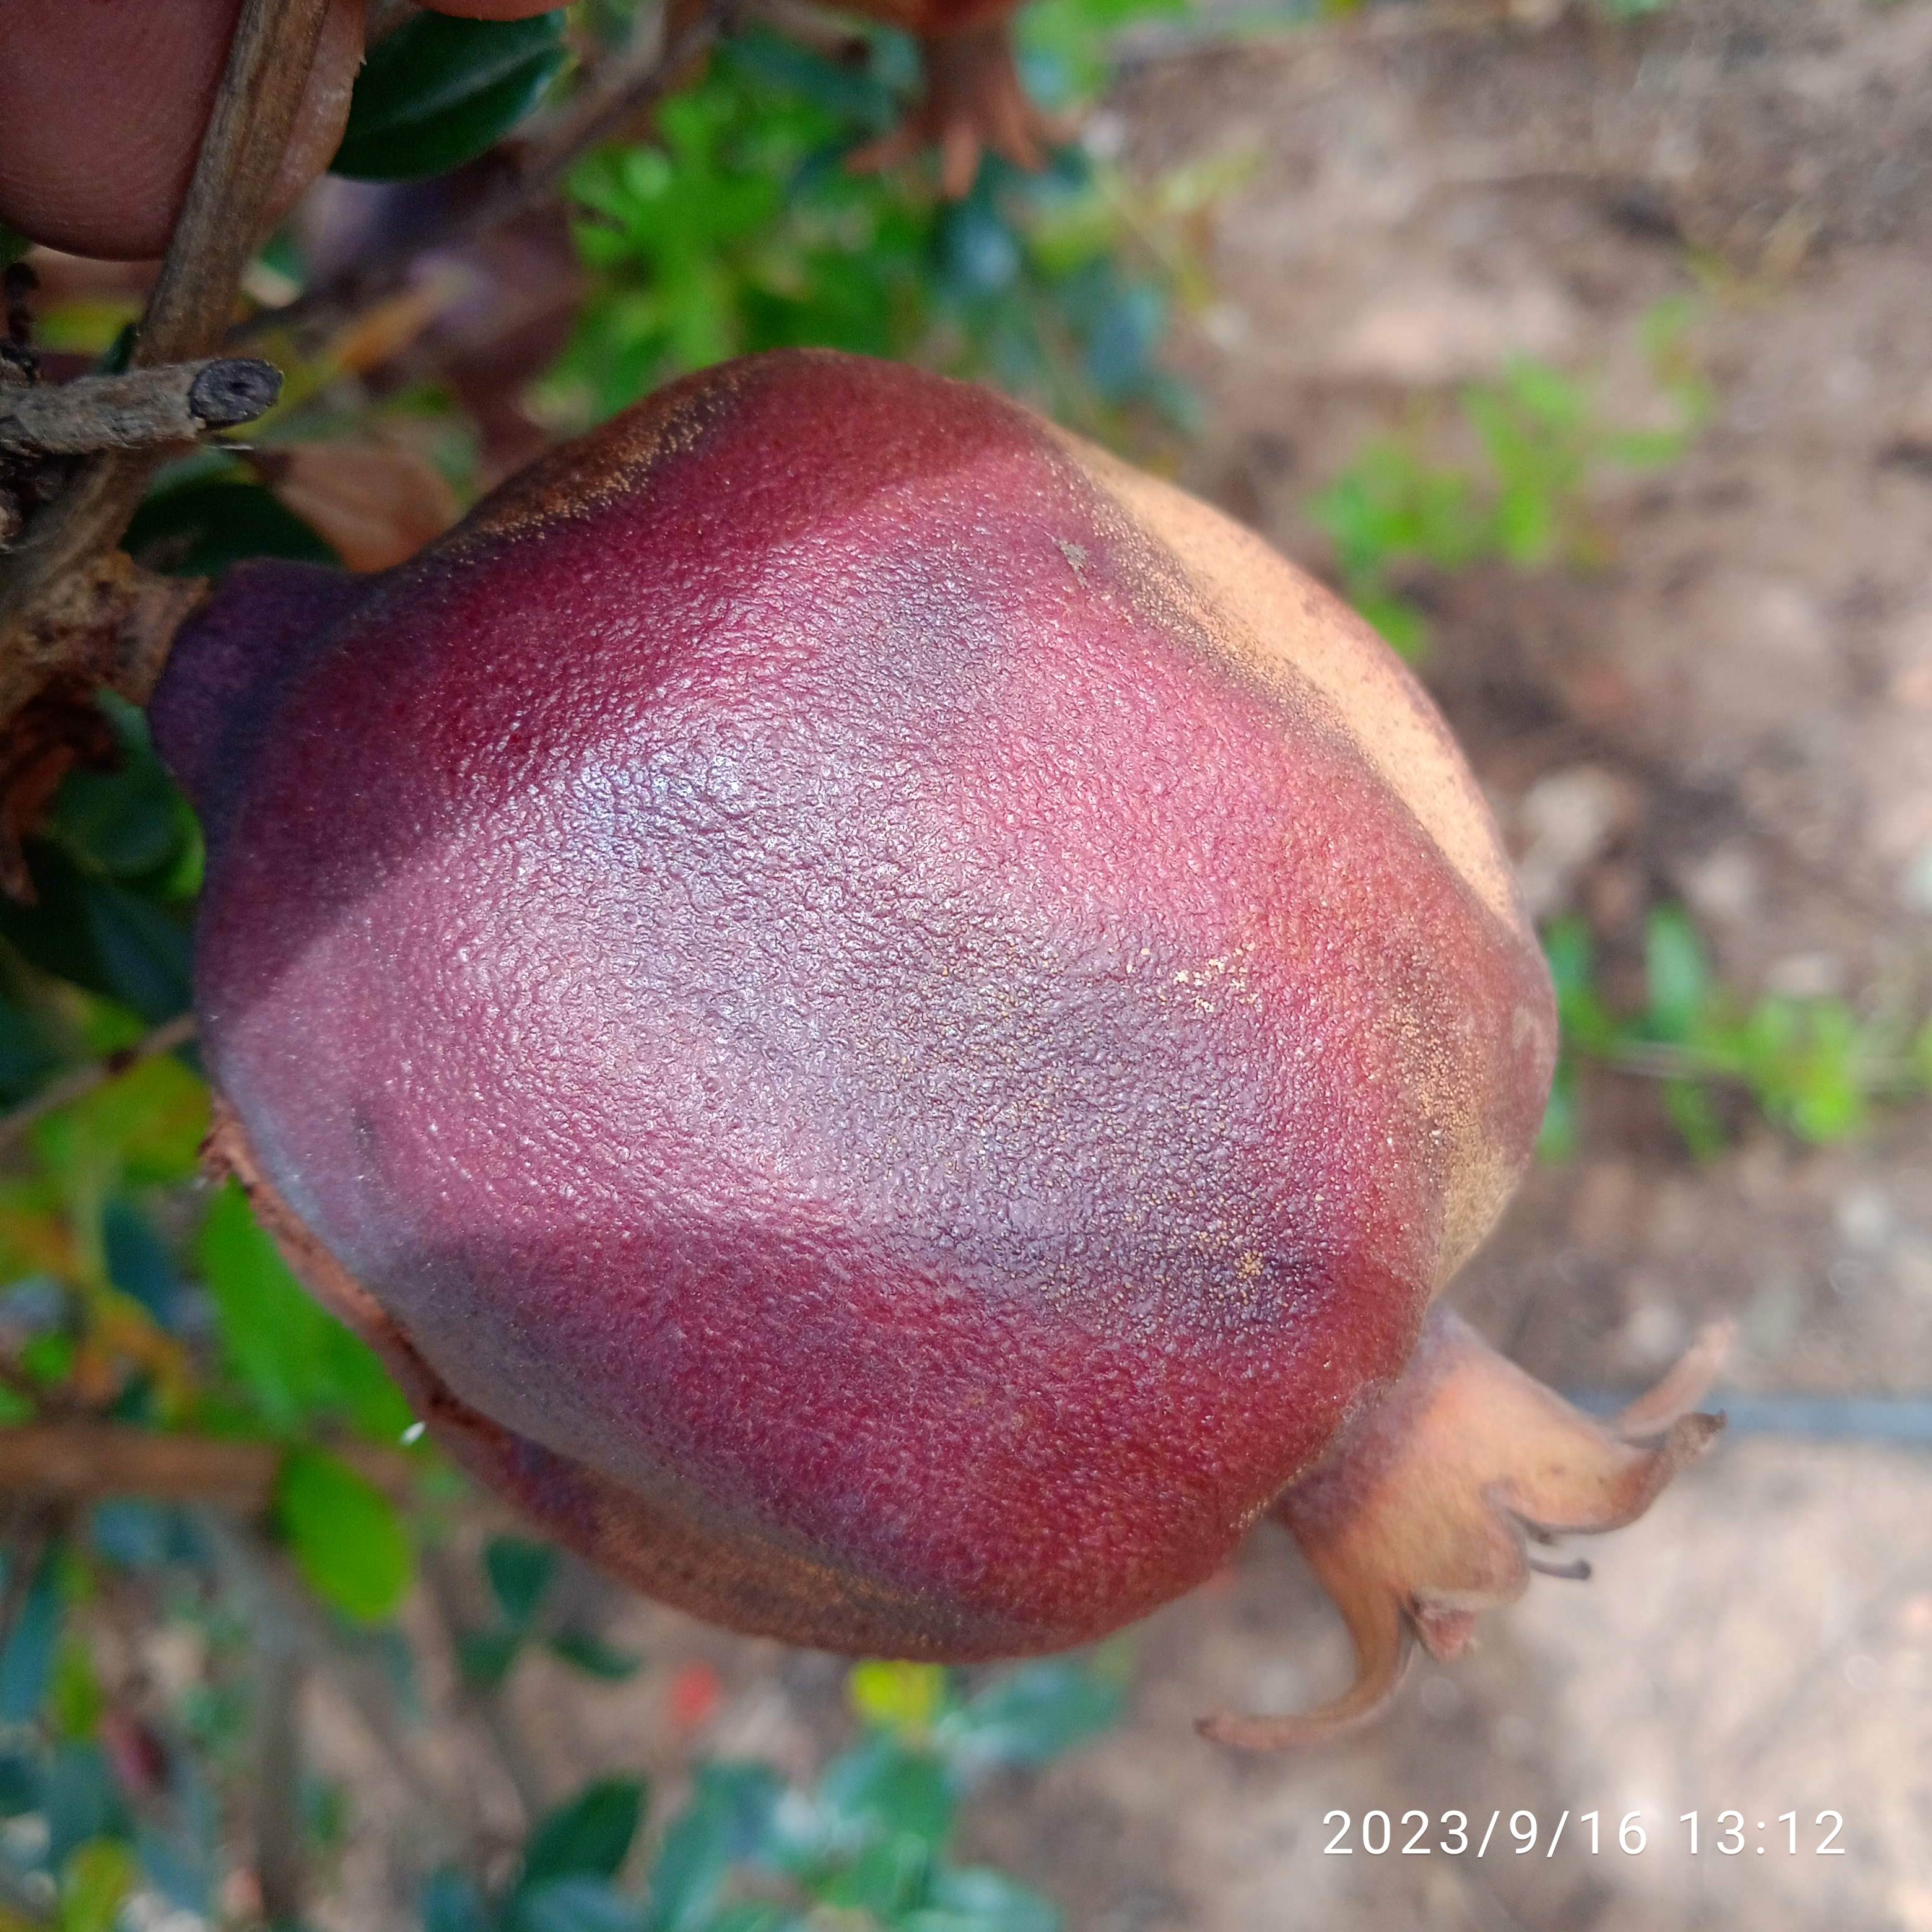
Label: Alternaria